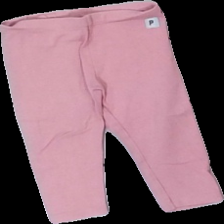
View: front
Type: Trousers
Category: Children
Brand: Polarn Och Pyret
Brand text on label: Newbie
Colors: Pink
Material: 95% cotton, 5% elstane
Cut: Regular
Size: 68
Season: All
Price range: 50-100
Recommended usage: Reuse
Comment: Washed out colors